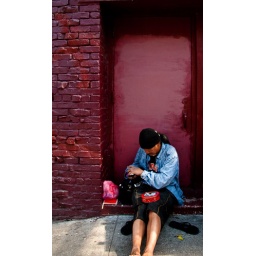
Man sits in front of red door in China town.